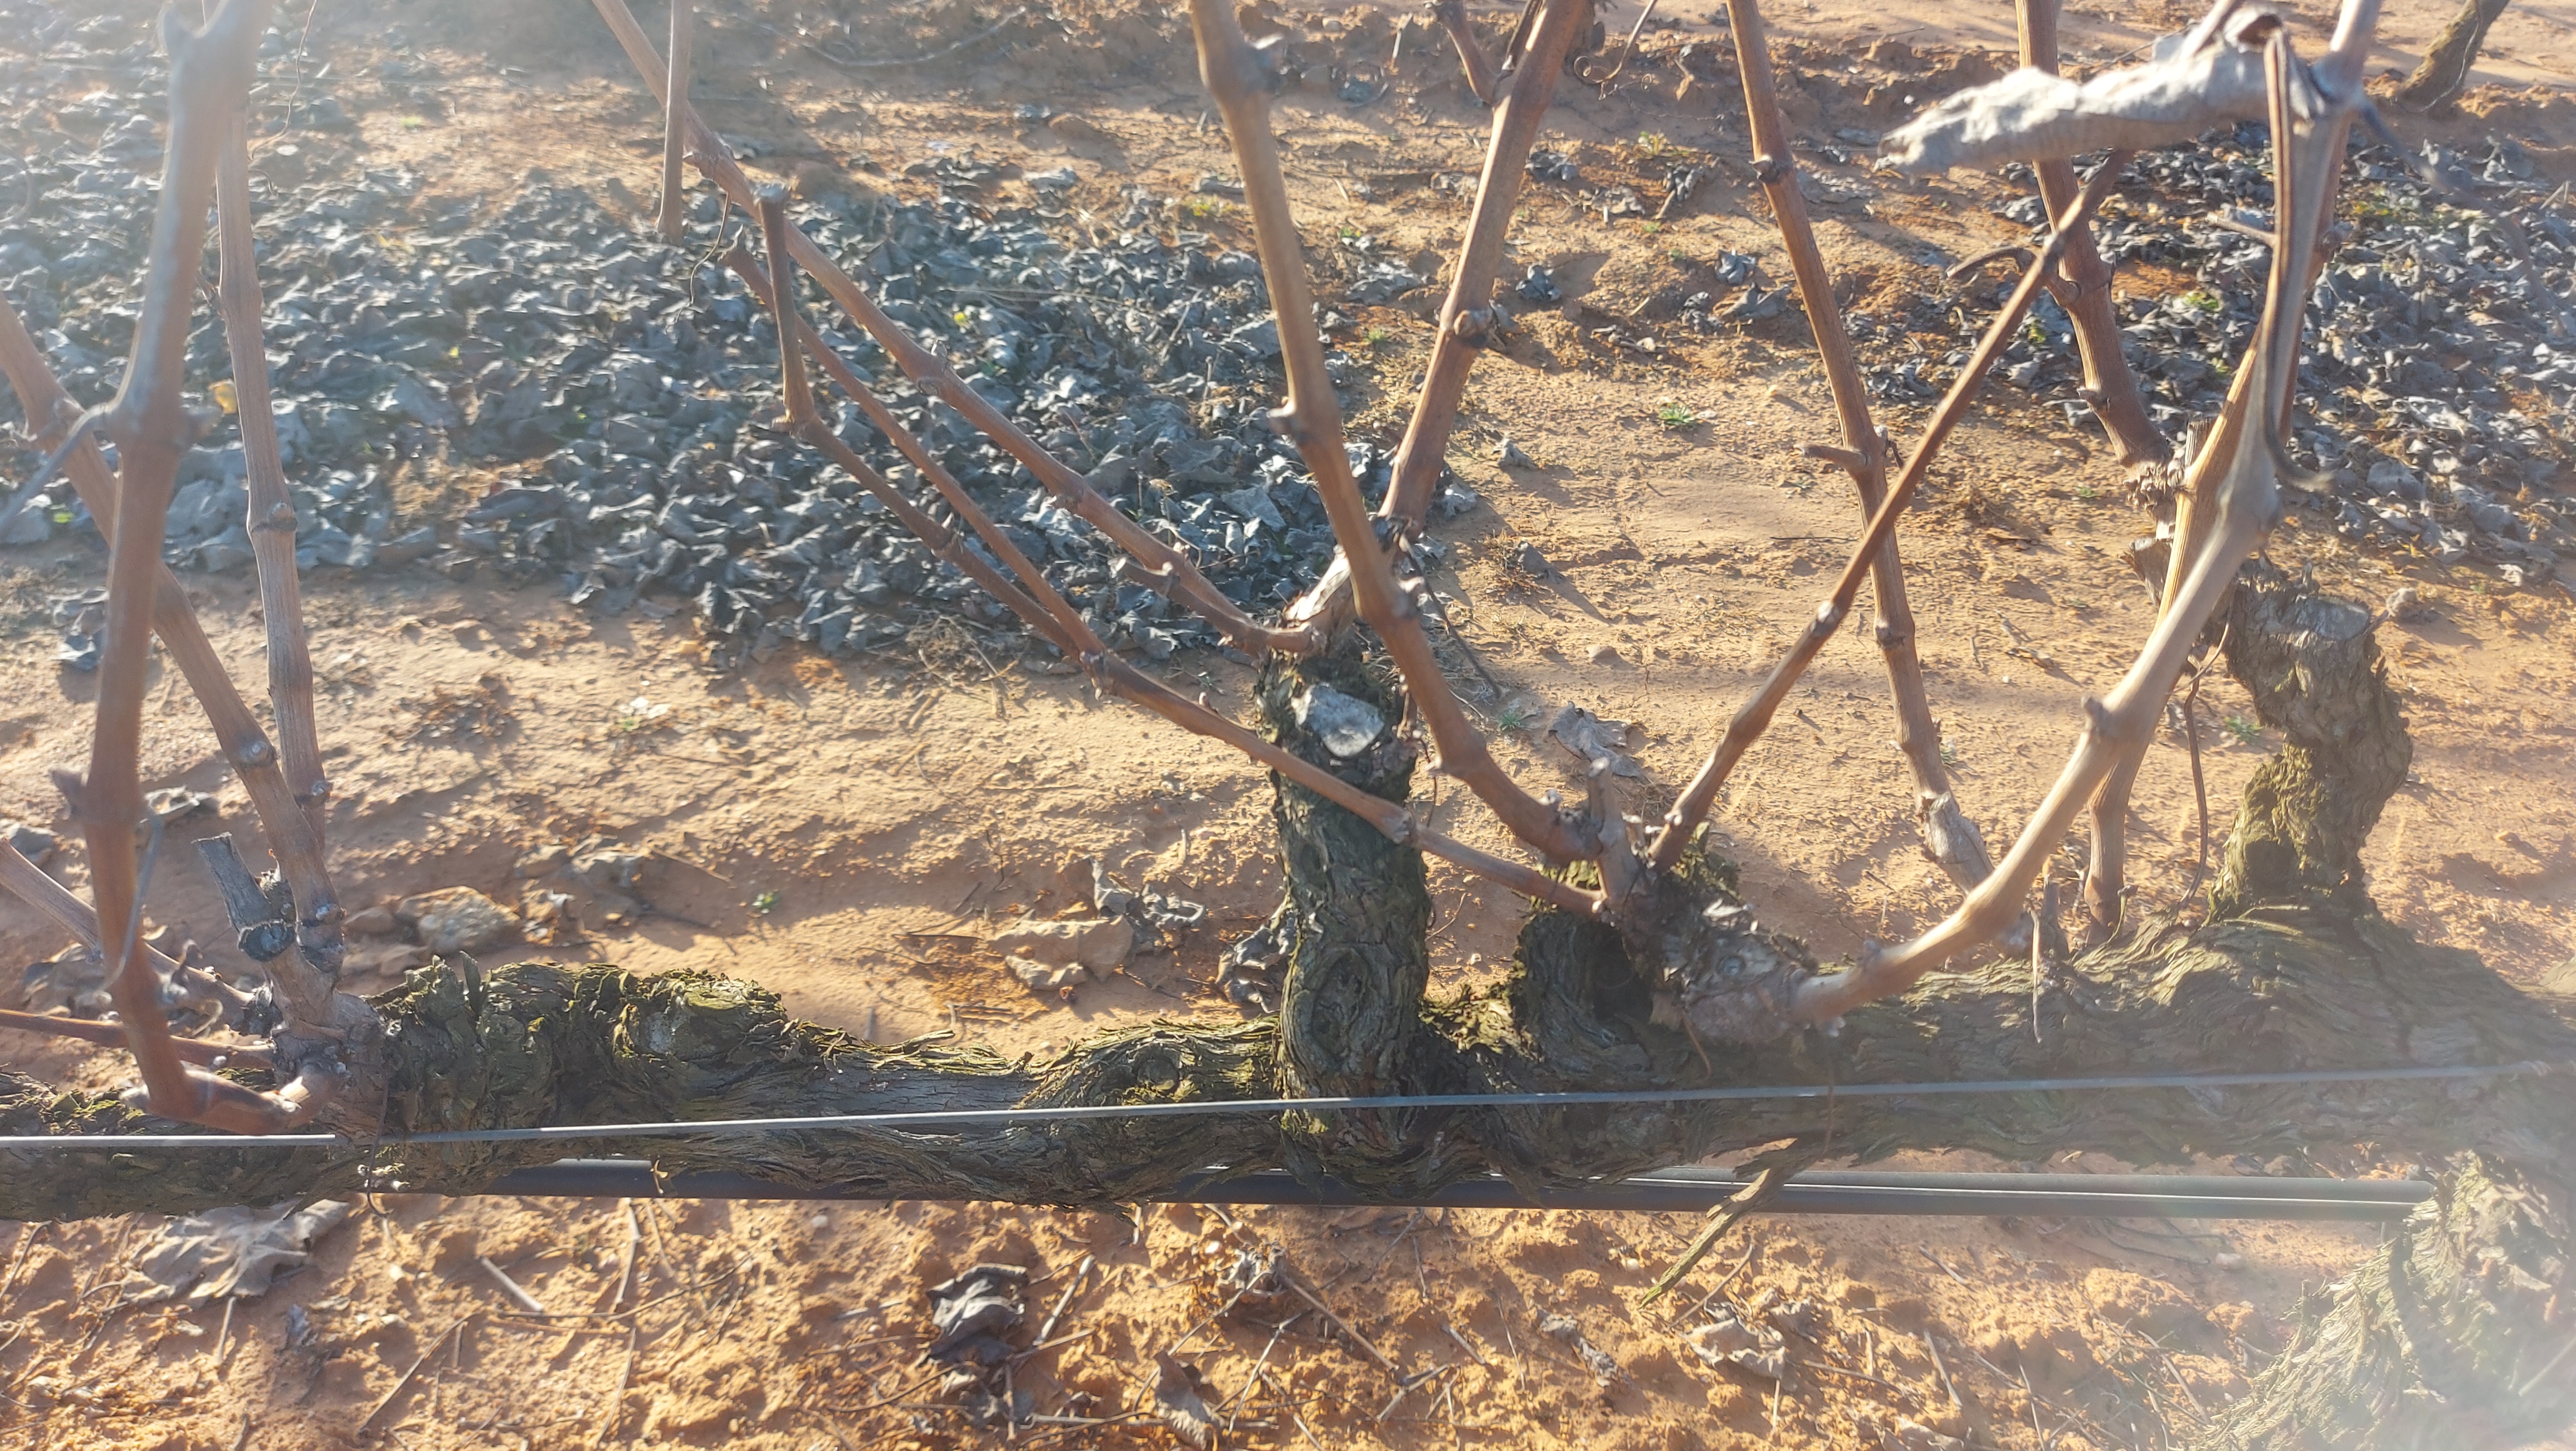
Unpruned shoots: 14
Pruned shoots: 0
Trunks: 1